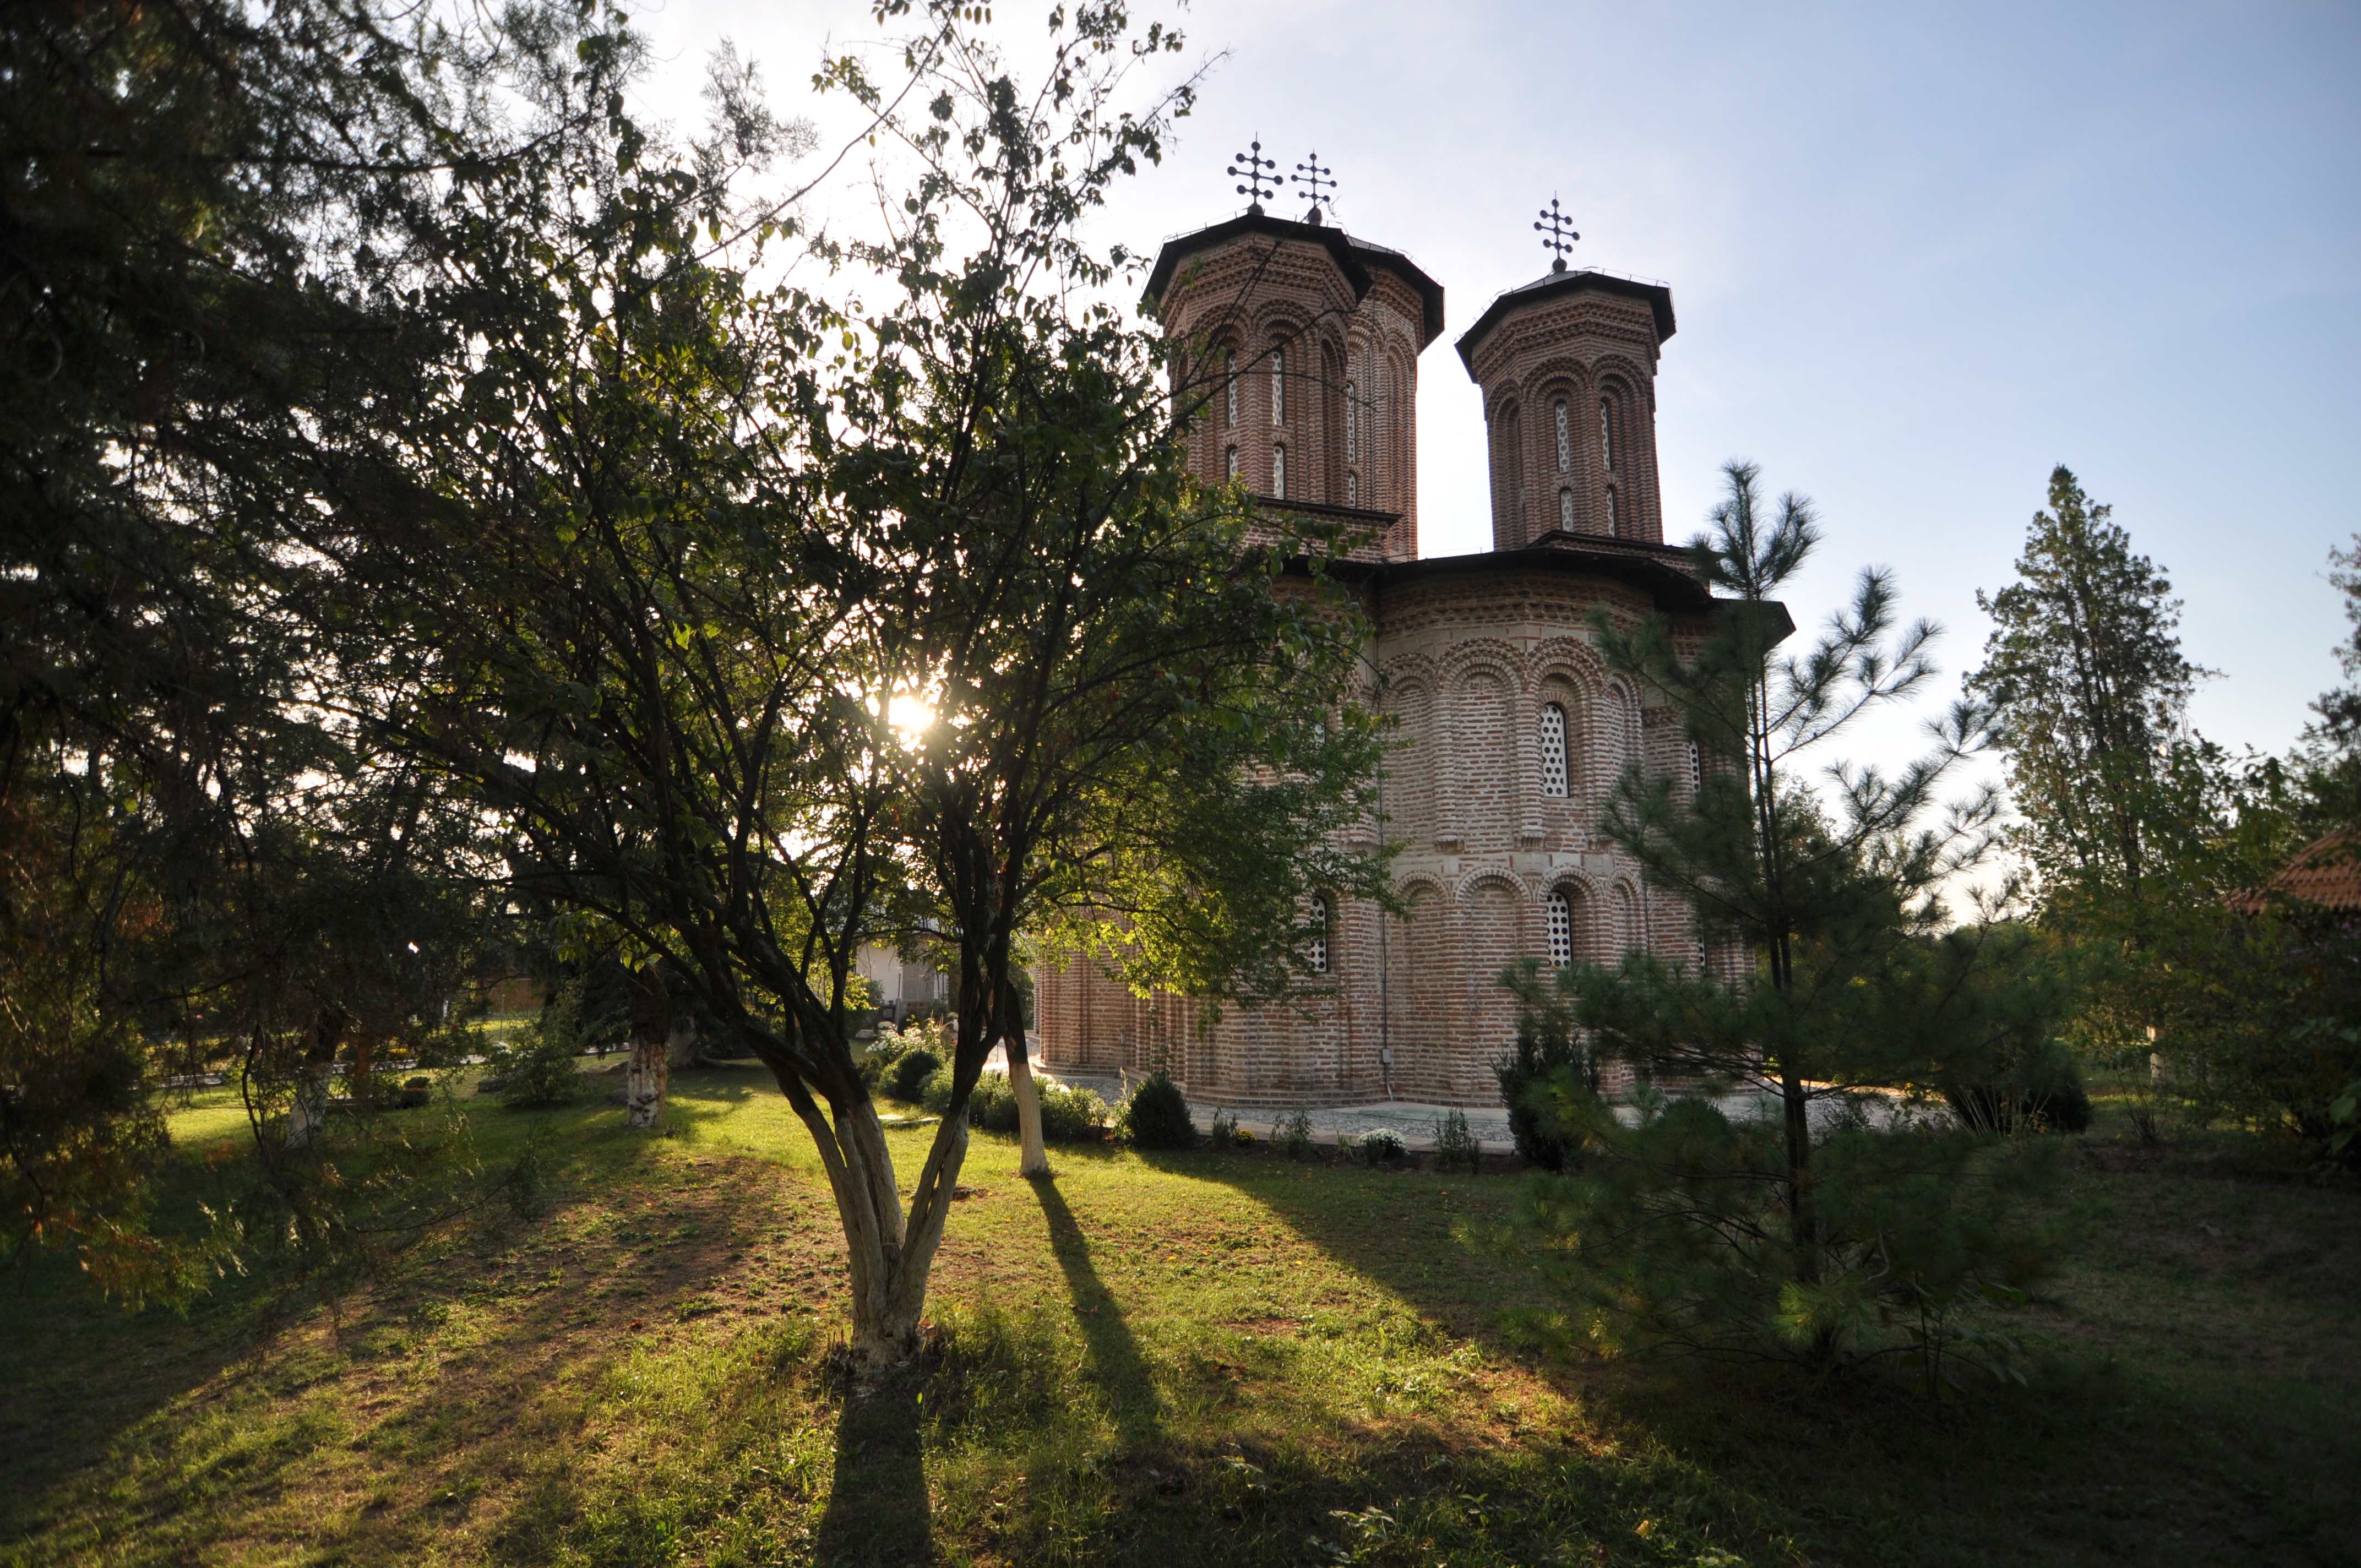
architecture, photography, building, chateau, monument, photo, tower, religion, castle, church, chapel, christian, waterway, place of worship, photos, religious, art, de, monastery, churches, fotografie, history, christianity, romana, orthodox, eastern, estate, romania, bor, biserica, arhitectura, wallachia, muntenia, tara, romaneasca, orthodoxy, romanian, ortodoxa, patrimoniu, ortodox, istorie, manastirea, manastire, ortodoxia, ortodoxie, ecclesiastical, bisericeasc, cladire, edificiu, basarab, neagoe, snagov, lmiifiiaa15312, rural area, cre tinism, cre tin